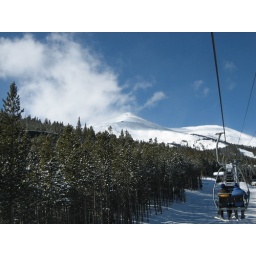
Sunny, busy Saturday with blue sky and highs in the 20s.  Busy, sunny, Saturday with highs in 20s.  Busy, sunny, Saturday with highs in 20s.